Avinasilingeshwarar Temple (Tiruppukkozhiyur)

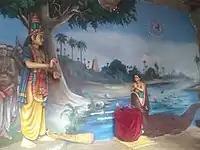
Sculpture representing the saving of boy by Siva

"Avinasi" indicates the one that cannot be destroyed indicating Shiva's grace to his devotees. As per Hindu legend, two boys of eight years of age took a dip in a tank when a crocodile swallowed one of them. The mother of the boy pleaded Sundarar to rescue his child and said that she was planning to do Upanayanam (sacred thread ceremony) to the child when this incident happened. Sundarar, who was on his way to Tiruvanchikulam heard the incident and sung praises of Shiva in the temple. The boy was miraculously rescued from the clutches of a crocodile and this event is commemorated during the "Mudalai Vaai Pillai Utsavam" on Panguni Uththiram. There is a shrine to Sundarar on the banks of the temple tank and the bottom of the flagpost carries the image of the legend. Since the boy came out of crocodile's mouth, the place is called Pukkoliyur. Brahma is said to have worshipped the Shiva here for hundred years. The elephant of Indiran, Iravadham, is said to have worshipped at this temple for twelve years.